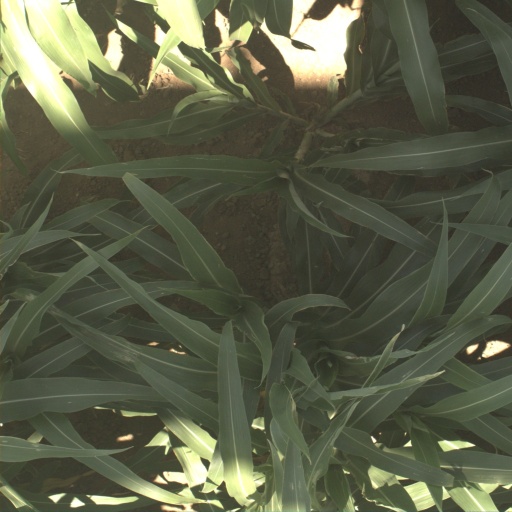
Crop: sorghum